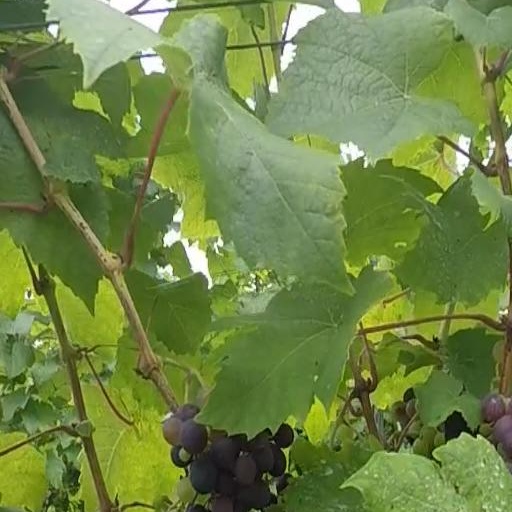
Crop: grape